Neverita didyma

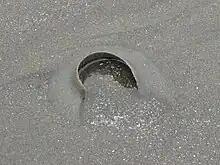
Egg mass

The size of an adult shell of this species varies between 20 mm and 90 mm. Like all naticids, this species is a carnivore and a predator.